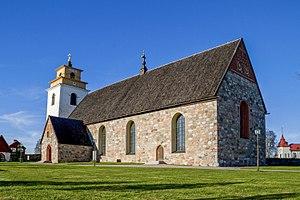
L'église Nederluleå est une église luthérienne médiévale à Gammelstad près de Luleå dans le comté de Norrbotten en Suède. Elle appartient au Diocèse de Luleå. L'église est la plus grande église médiévale dans la région historique de Norrland. Elle fait partie de la ville-église de Gammelstad inscrite au patrimoine mondial de l'UNESCO.